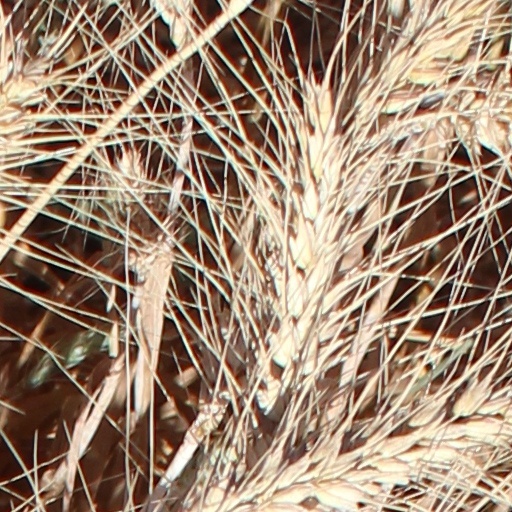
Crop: wheat